Agnetha Fältskog

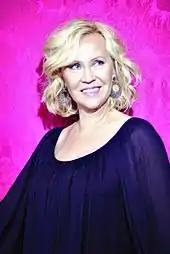
Fältskog in Stockholm Pride 2013

In 1975, during the same period as her bandmate Anni-Frid Lyngstad recorded her Swedish number one album "Frida ensam", Fältskog recorded and produced her solo album "Elva kvinnor i ett hus". These albums were both recorded between sessions and promotion for the ABBA albums "Waterloo" and "ABBA". Fältskog's album spent 53 weeks on the Swedish album chart (longer than any of ABBA's albums), but failed to reach the Top 10, peaking at No.11. It contained three further Svensktoppen entries for Fältskog: her Swedish-language version of ABBA's "SOS" (also No. 4 on the single sales chart); "Tack För En Underbar Vanlig Dag"; and "Doktorn!". Except for "SOS", all the songs had lyrics by Bosse Carlgren and music by Fältskog herself. The creation of the album had been underway since 1972 when Fältskog started writing the songs, but it was delayed because of the work with ABBA and her pregnancy.